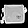
Label: Bag